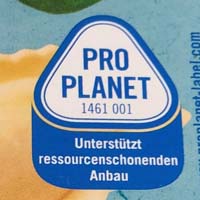
Plastic recycling code class: 8_no_plastic